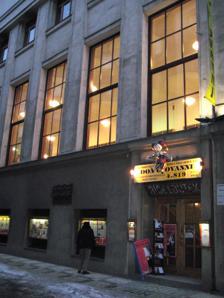
Building: National Marionette Theatre
Country: Czechia
Year built: 1991
National Marionette Theatre Národní divadlo marionet Street view of the exterior Address Žatecká 98 /1 Prague 1 Czech Republic Coordinates 50°05′16″N 14°25′04″E / 50.0876944°N 14.4176867°E / 50.0876944; 14.4176867 Opened 1991 The National Marionette Theatre ( Czech : Národní divadlo marionet , NDM ) is a theatre company devoted to puppetry performances, located in the Old Town neighborhood of Prague , Czech Republic . The company has been active since June 1991, but uses a historical puppetry space called Říše loutek (Kingdom of the Puppets) that dates to at least 1929, when it hosted the founding of the Union Internationale de la Marionnette The company generally stages adaptations of classic opera and theatre, with the most successful serial production thus far being Don Giovanni , which uses period costume and has a run of over 6500. There are shows nearly every evening.  Due to the popularity of the production and the steady demand from the tourist market, additional companies have recently been developed in the area, in some cases trading on their similarity to the original NDM. References